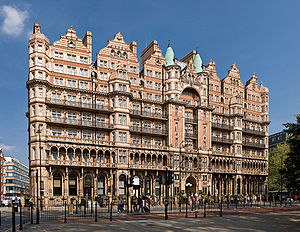
Hotel Russell
Hotel Russell er et femstjernet hotel, der ligger ud til Russell Square, Bloomsbury, i London Borough of Camden.